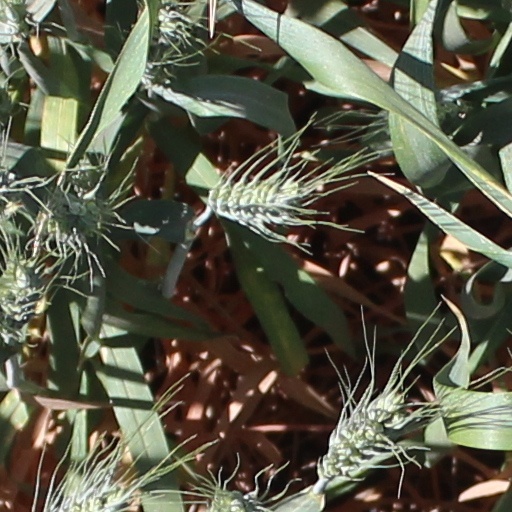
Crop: wheat